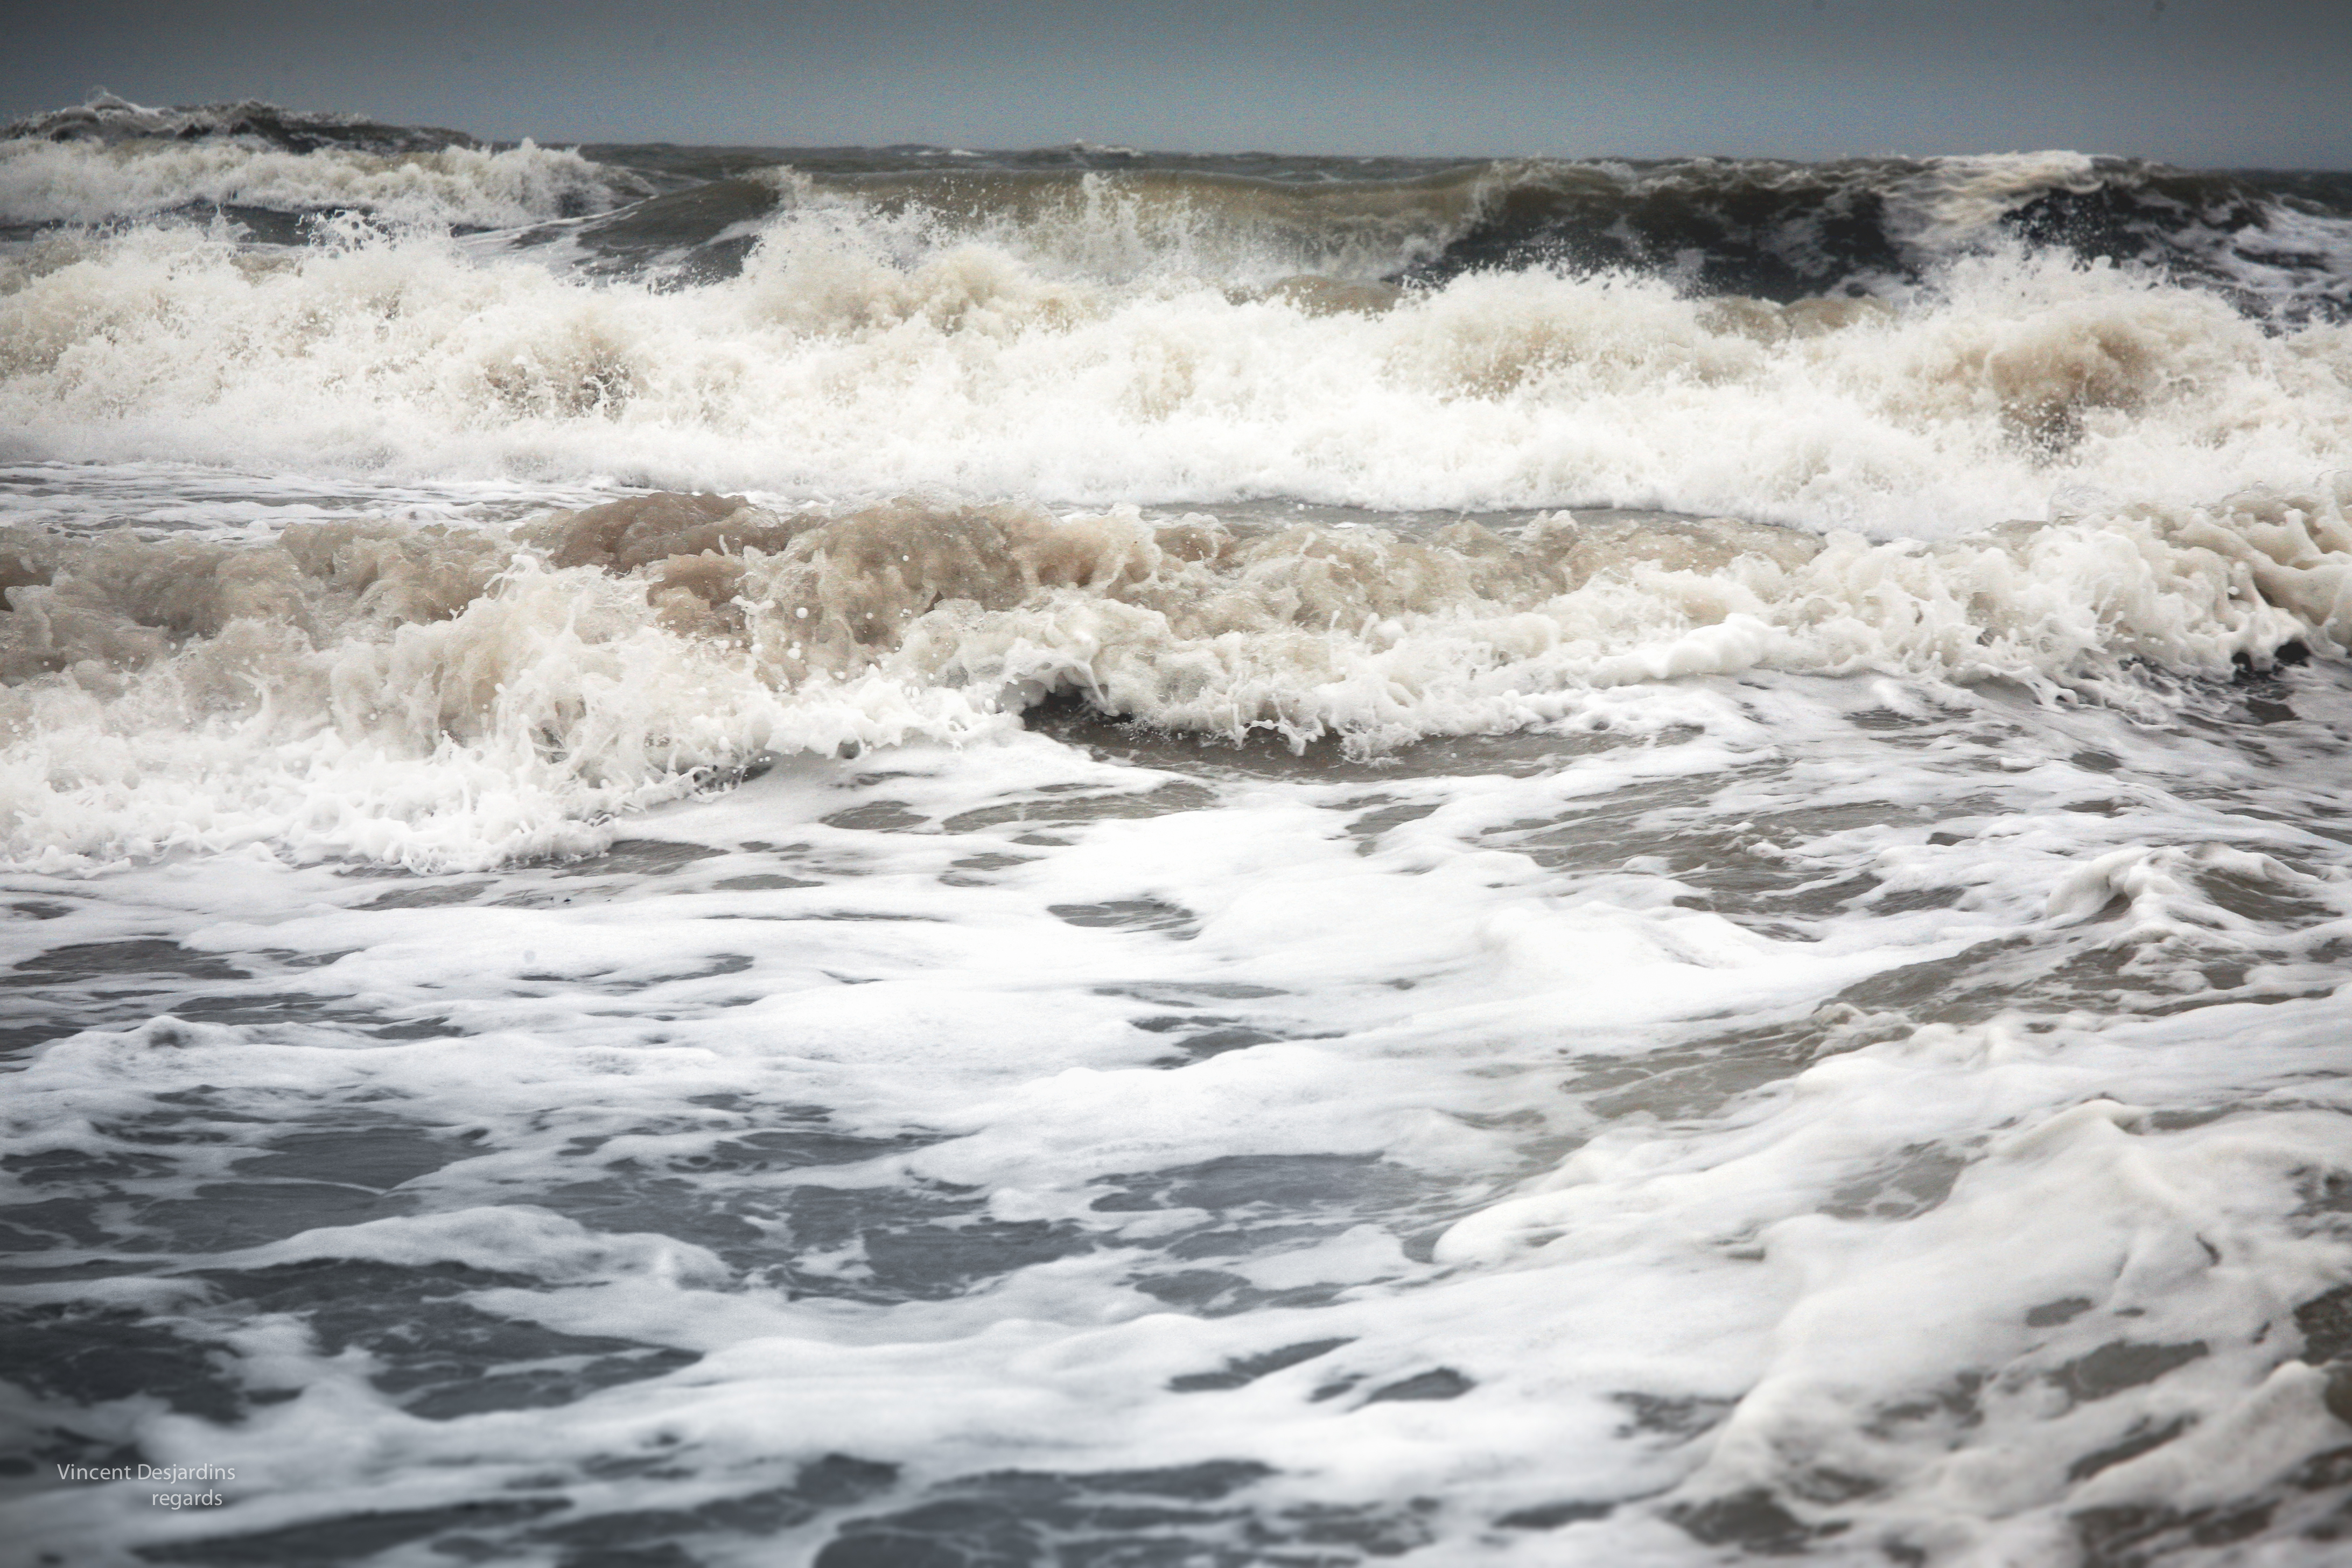
sea, coast, water, rock, ocean, shore, wave, wind, river, france, weather, rapid, body of water, zee, mer, francia, mar, mare, meer, rivage, sj, pasdecalais, cotedopale, meri, englishchannel, farraige, stellaplage, dferlantes, atmospheric phenomenon, wind wave